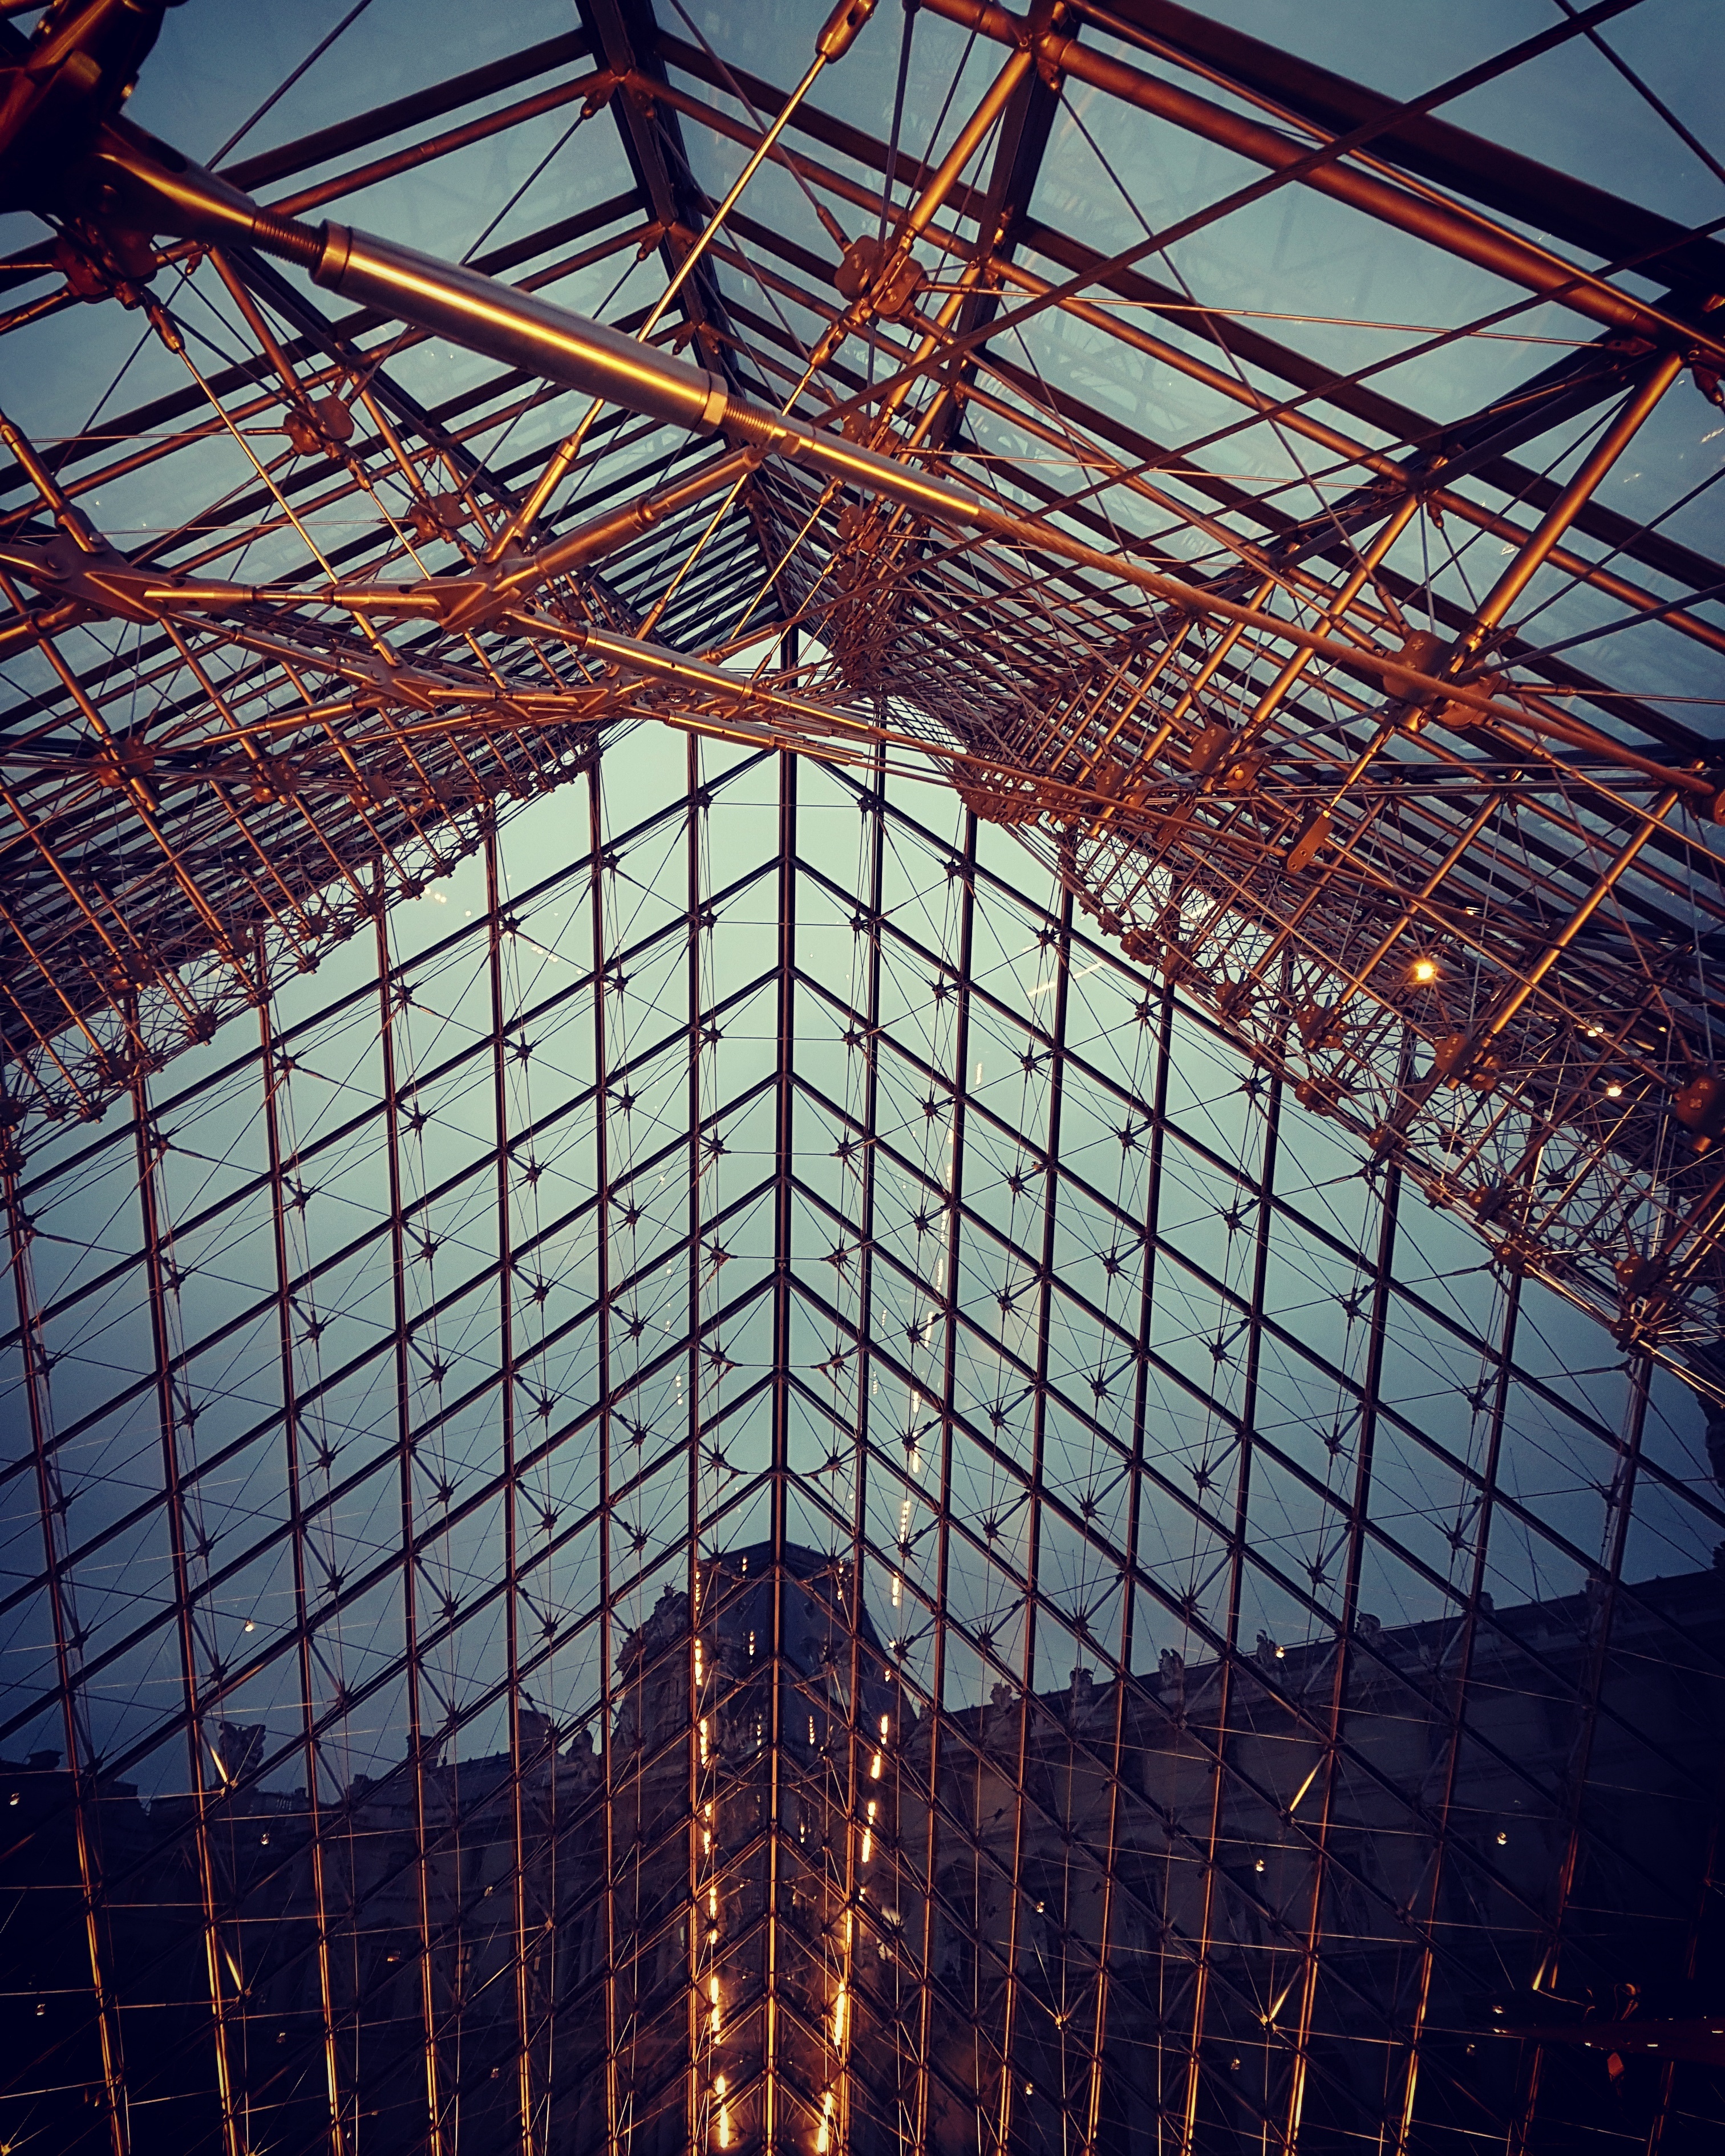
structure, skyscraper, reflection, stadium, arena, symmetry, urban area, sport venue, music venue